Anu

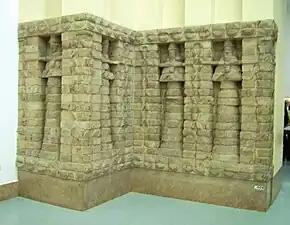
Part of the front of a Babylonian temple to Ishtar in Uruk, built 1415 BCE, during the Kassite Period ( 1600—1155 BCE). It has been argued in the past that it was first dedicated to Anu, and only later to Inanna, but this view is no longer regarded as plausible.

Ki, "earth," is well attested as Anu's spouse. Her name was commonly written without a divine determinative, and she was usually not regarded as a personified goddess. Another of Anu's spouses was Urash. According to Frans Wiggermann, she is his most commonly attested wife. She is well attested starting with the Sargonic period and continues to appear as a wife of Anu often until the Old Babylonian period. A different, male, deity named Urash served as the tutelary god of Dilbat. Wiggermann proposes that while Ki, as generally agreed, represented earth as a cosmogonic element, Urash was a divine representation of arable land. He suggests translating her name as "tilth," though its etymology and meaning continue to be a matter of debate. A single Neo-Assyrian god list known from three copies appears to combine Ki and Urash into a single deity, "ki-uraš". An early incorrect reading of this entry was "ki-ib", which early Assyriologist Daniel David Luckenbill assumed to be a reference to the Egyptian god Geb, an identification now regarded as impossible.